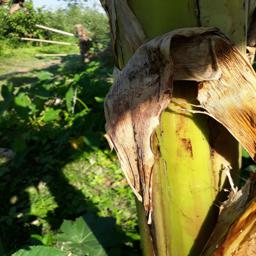
Label: PSEUDOSTEM WEEVIL